Chatswood railway station

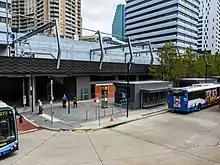
Bus interchange, January 2014

With the construction of the Chatswood to Epping line, it was decided to redevelop the station to accommodate Chatswood's new role as a junction station. The original station, as well as the attached bus interchange and shopping centre were demolished in 2005 and a temporary station was opened where the former platform 3 was located. A new western island platform opened in place of the original island platform on 16 October 2006. The eastern island platform opened in 2008. The signal cabin that was located at the northern end of the station building, was saved and has been preserved as part of the bus interchange.